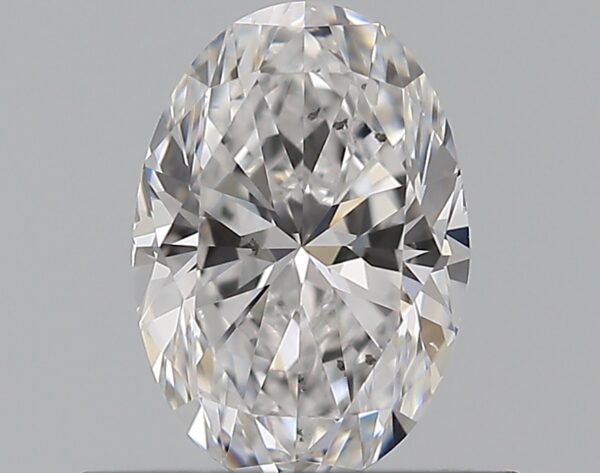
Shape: oval
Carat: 0.59
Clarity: SI1
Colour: D
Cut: VG
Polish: EX
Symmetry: VG
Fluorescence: F
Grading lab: GIA
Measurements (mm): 6.49 x 4.51 x 2.96